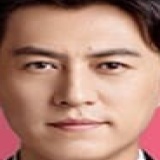
diễn viên Cận Đông